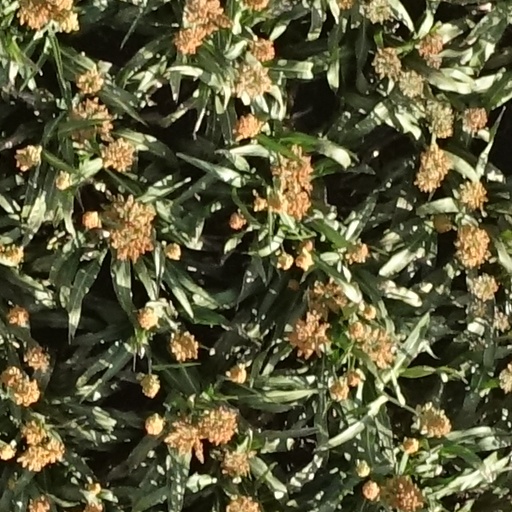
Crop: sorghum